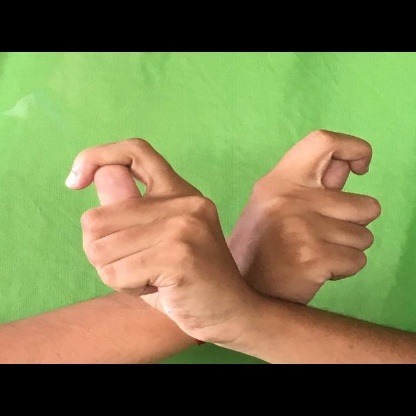
Mudra: Berunda